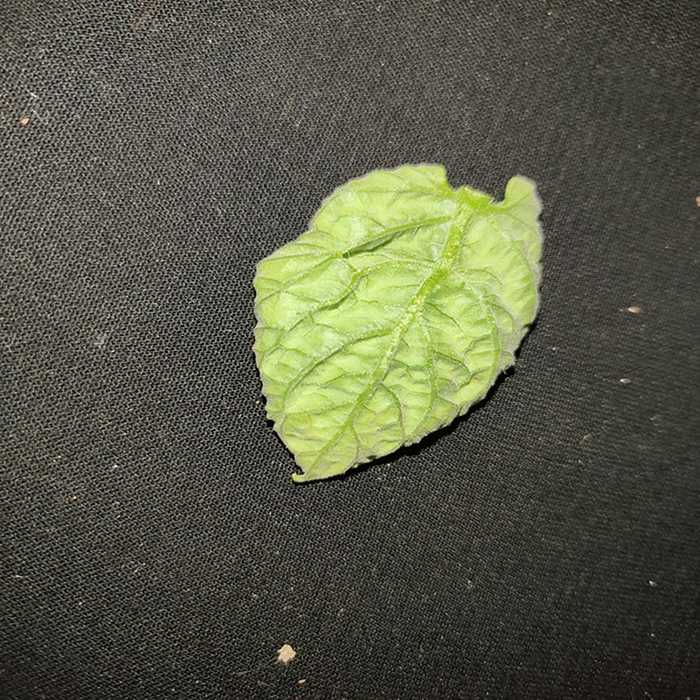
Plant: Tomato
Label: Tomato leaf curl virus